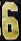
Number: 6